Ezio Auditore da Firenze

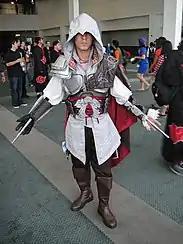
A cosplayer recreating Ezio Auditore's appearance in "Assassin's Creed II"

The character was critically acclaimed by the media and general public alike, with his depiction and transformation, as well as the chronicling of his entire life drawing significant praise. He is the only character in the series to receive several main games. Ezio is widely regarded as the series' best character and the face of the franchise, often finishing first in rankings of the series' characters. With the exception of "II: Discovery" (a Nintendo DS release), all games and films he appears in were re-released as an enhanced bundle, "The Ezio Collection", for PlayStation 4 and Xbox One, in 2016. Like other protagonists in the series, Ezio has been also subject to merchandise. Ezio's likeness, along with five other series protagonists, was used for a line of character-themed wine labels as part of a joint collaboration between Ubisoft and winemaker Lot18; the full name of his label is "2015 Ezio Auditore Super Tuscan Red Blend", a reference to his birthplace of Florence, Tuscany.